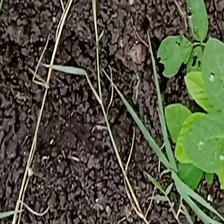
Weed species: Harali_(Cynodon_dactylon)